Phil Steele

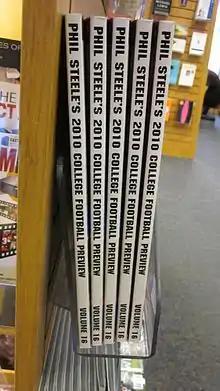
Copies of "Phil Steele's 2010 College Football Preview" at Borders in San Francisco, California.

Phil Steele (c. 1960) is an American sportswriter and analyst who focuses exclusively on college and professional football. He is considered a "highly respected prognosticator" within the sports media. His company, Phil Steele Publications, produces the annual preseason magazine "Phil Steele's College Football Preview", which he personally writes in almost its entirety. The first edition was published in 1995. In a comparison of the major preseason college football magazines, ESPN writer Pat Forde said:All the mags have their merits . . . But Phil Steele owns the genre . . . The 46-year-old uses a cookie-cutter layout for every team, and his writing will never be nominated for a Pulitzer. But he does author every two-page team preview himself, and he crams stats, facts and figures into every nook and cranny. The magazine was similarly praised by the "News & Observer" and Rivals.com. Chris Stassen, owner of football.stassen.com, has tracked the preseason magazines' accuracy since 1993 and rates "Phil Steele's" as the most accurate in its predictions. Phil was a full-time employee of ESPN for three years writing articles for ESPN+ and appearing on "SportsCenter". He continues to produce the "Bible of College Football" which is the Phil Steele College Football preview that is now in its 31st year.